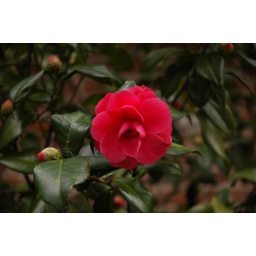
Camellia flower in the garden at one of the houses on Kirby on the 2008 Azalea Trail tour.